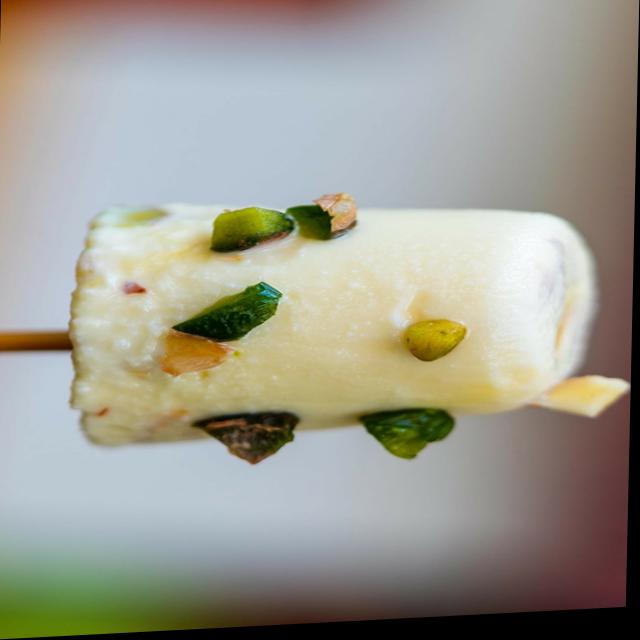
Dish: kulfi